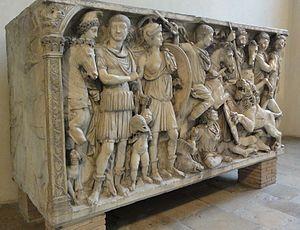
Tombeau de Jovin Musée Saint-Remi Русский: Мраморный саркофаг Флавия Иовина в музее Сен-Реми в Реймсе.